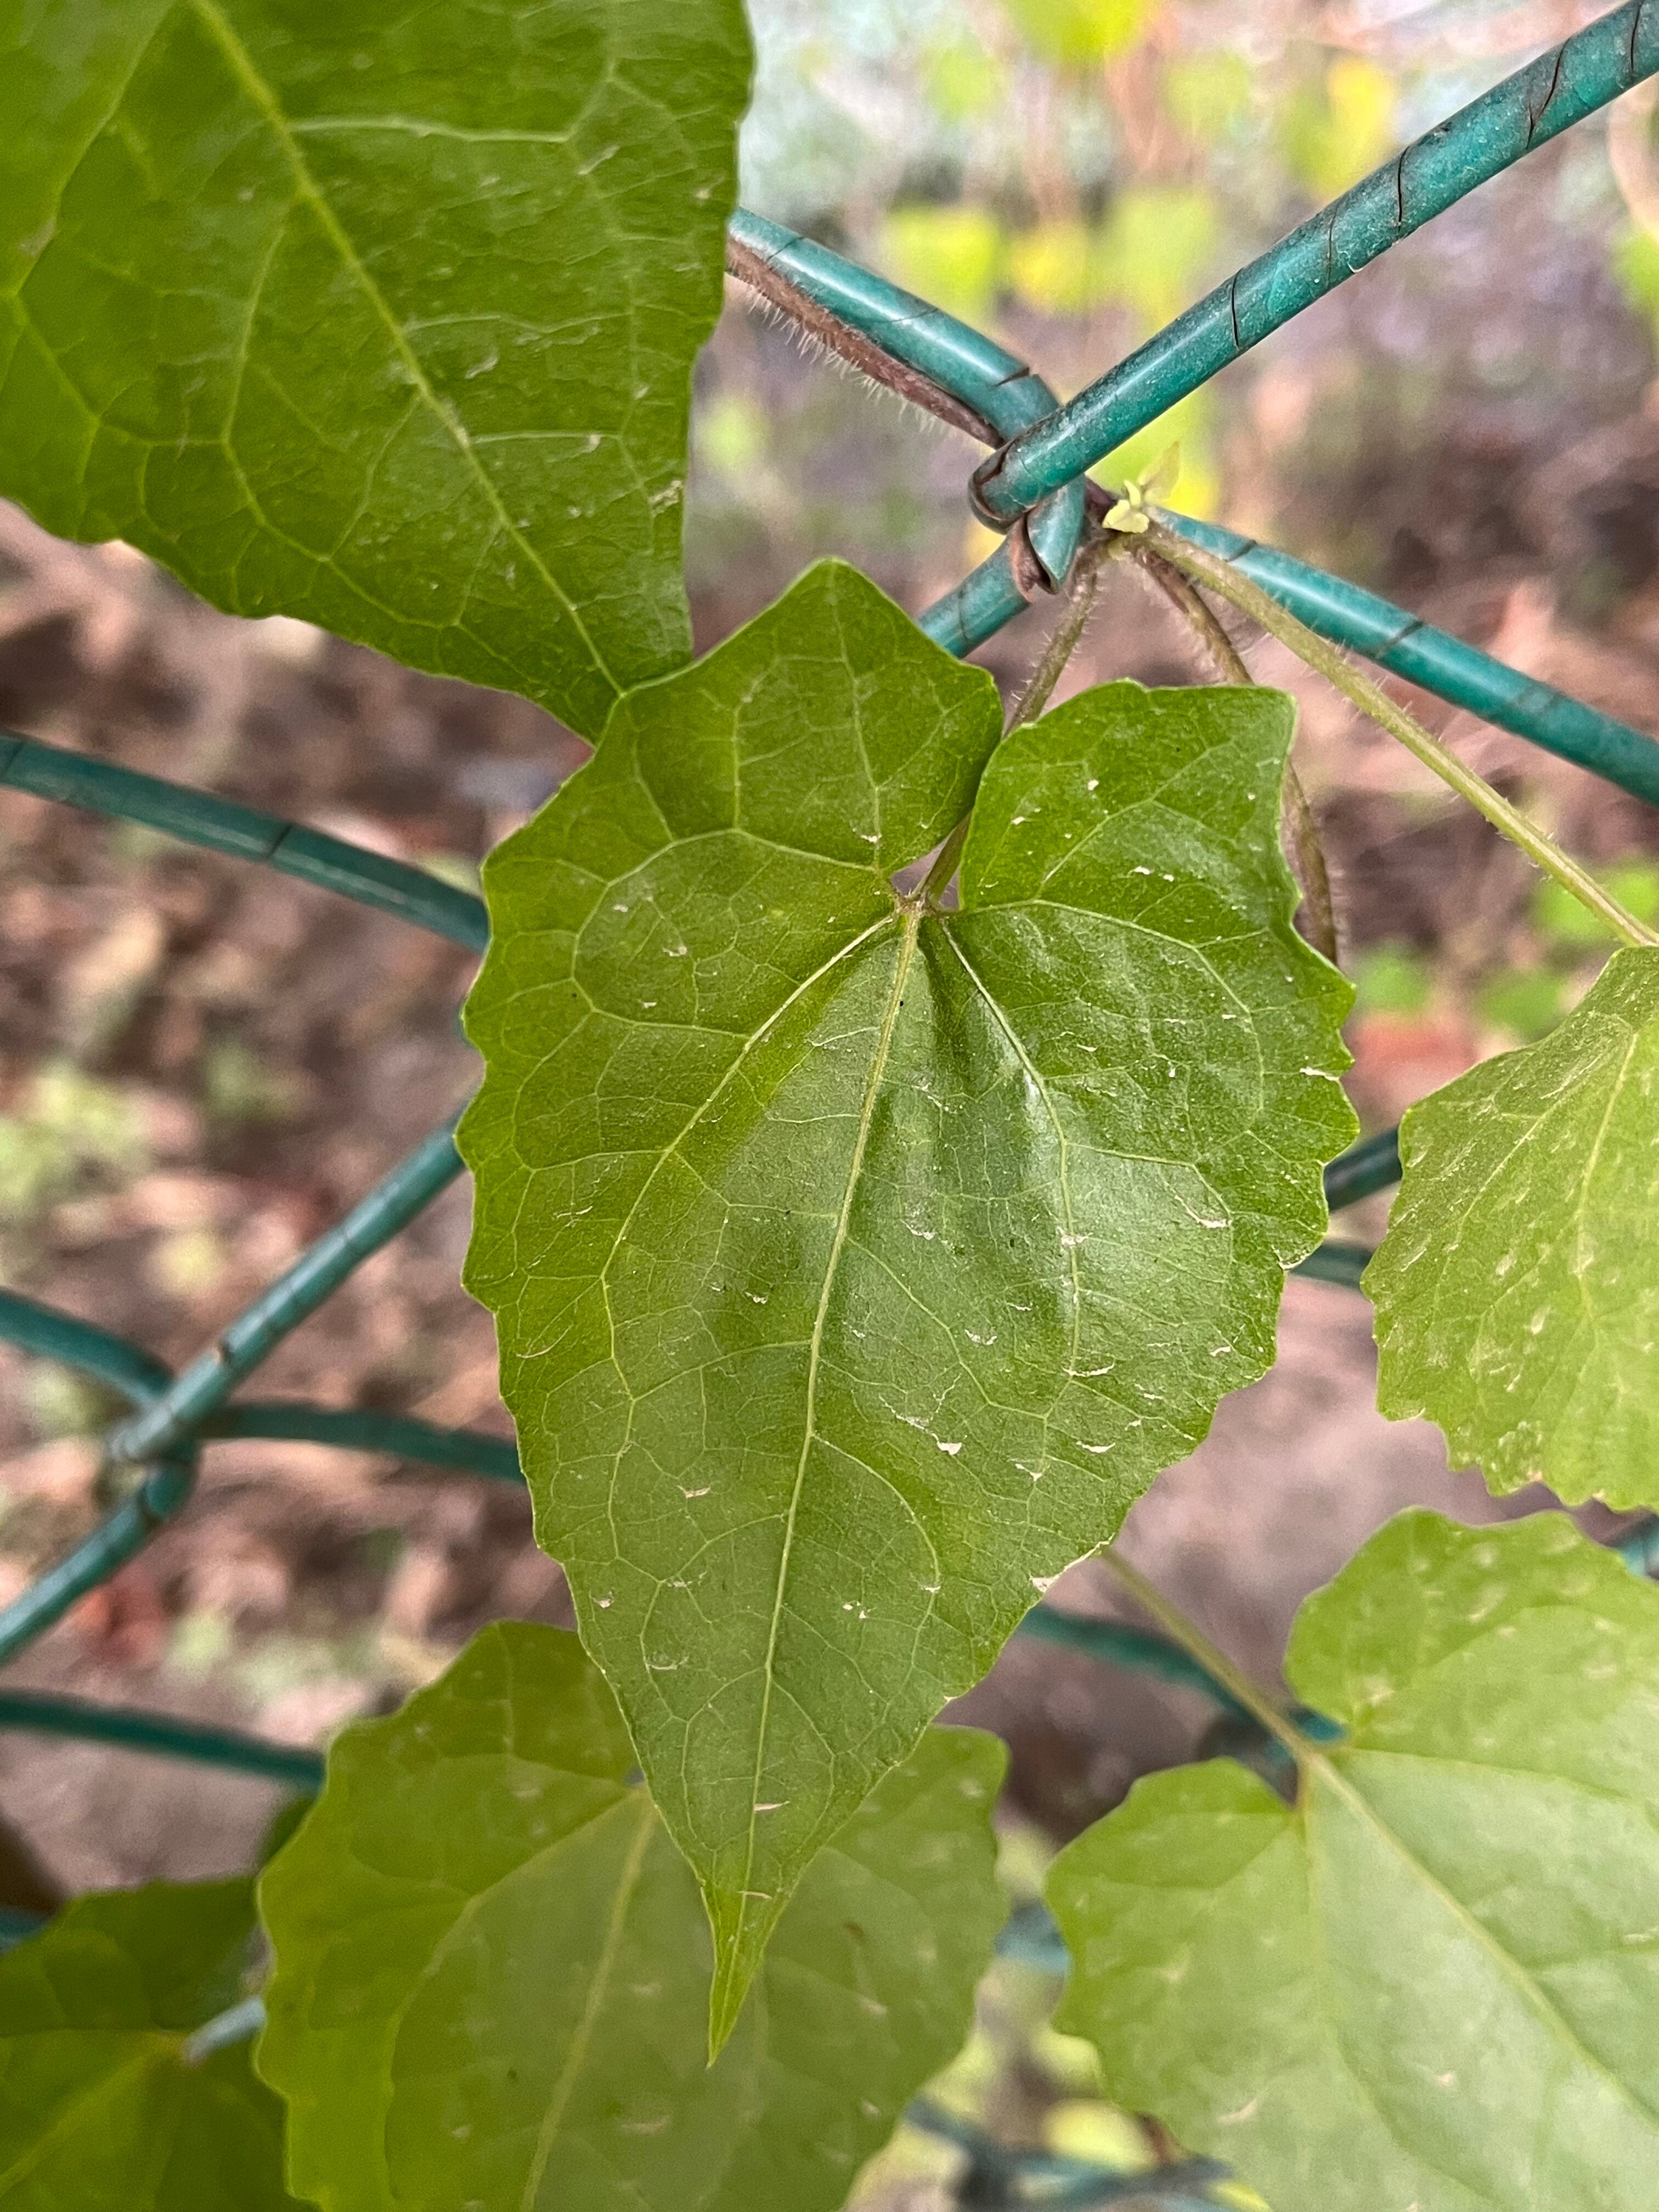
Plant species: mikania-micrantha